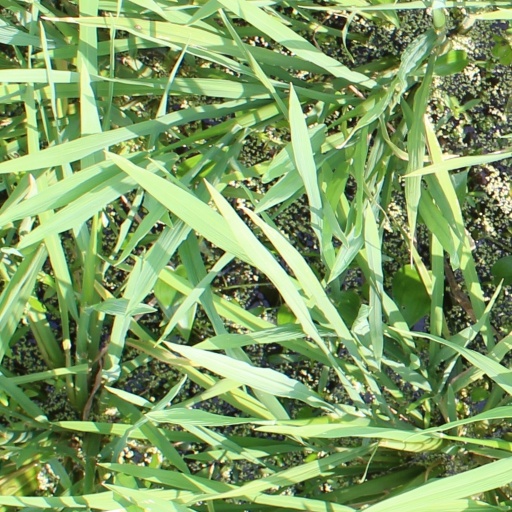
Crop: rice